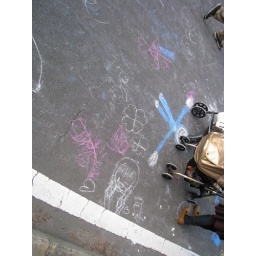
hhalloween in misawa on white pole road